Joan of Arc (Madonna song)

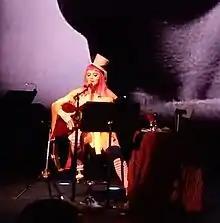
Madonna performing "Joan of Arc" as part of her special concert in Melbourne,

After "Joan of Arc" was released with "Iconic" and "Hold Tight" on February 5, 2015, the song managed to reach number twenty on the Hungarian charts, while in Spain and Sweden the song peaked inside the top-forty, reaching numbers twenty-seven and thirty-eight, respectively. In France, nine songs from "Rebel Heart" managed to enter the SNEP charts, with "Joan of Arc" being the second highest charting non-single from the album, managing to peak at number seventy-six, and peaking higher than the single "Bitch I'm Madonna" (which reached number 90).